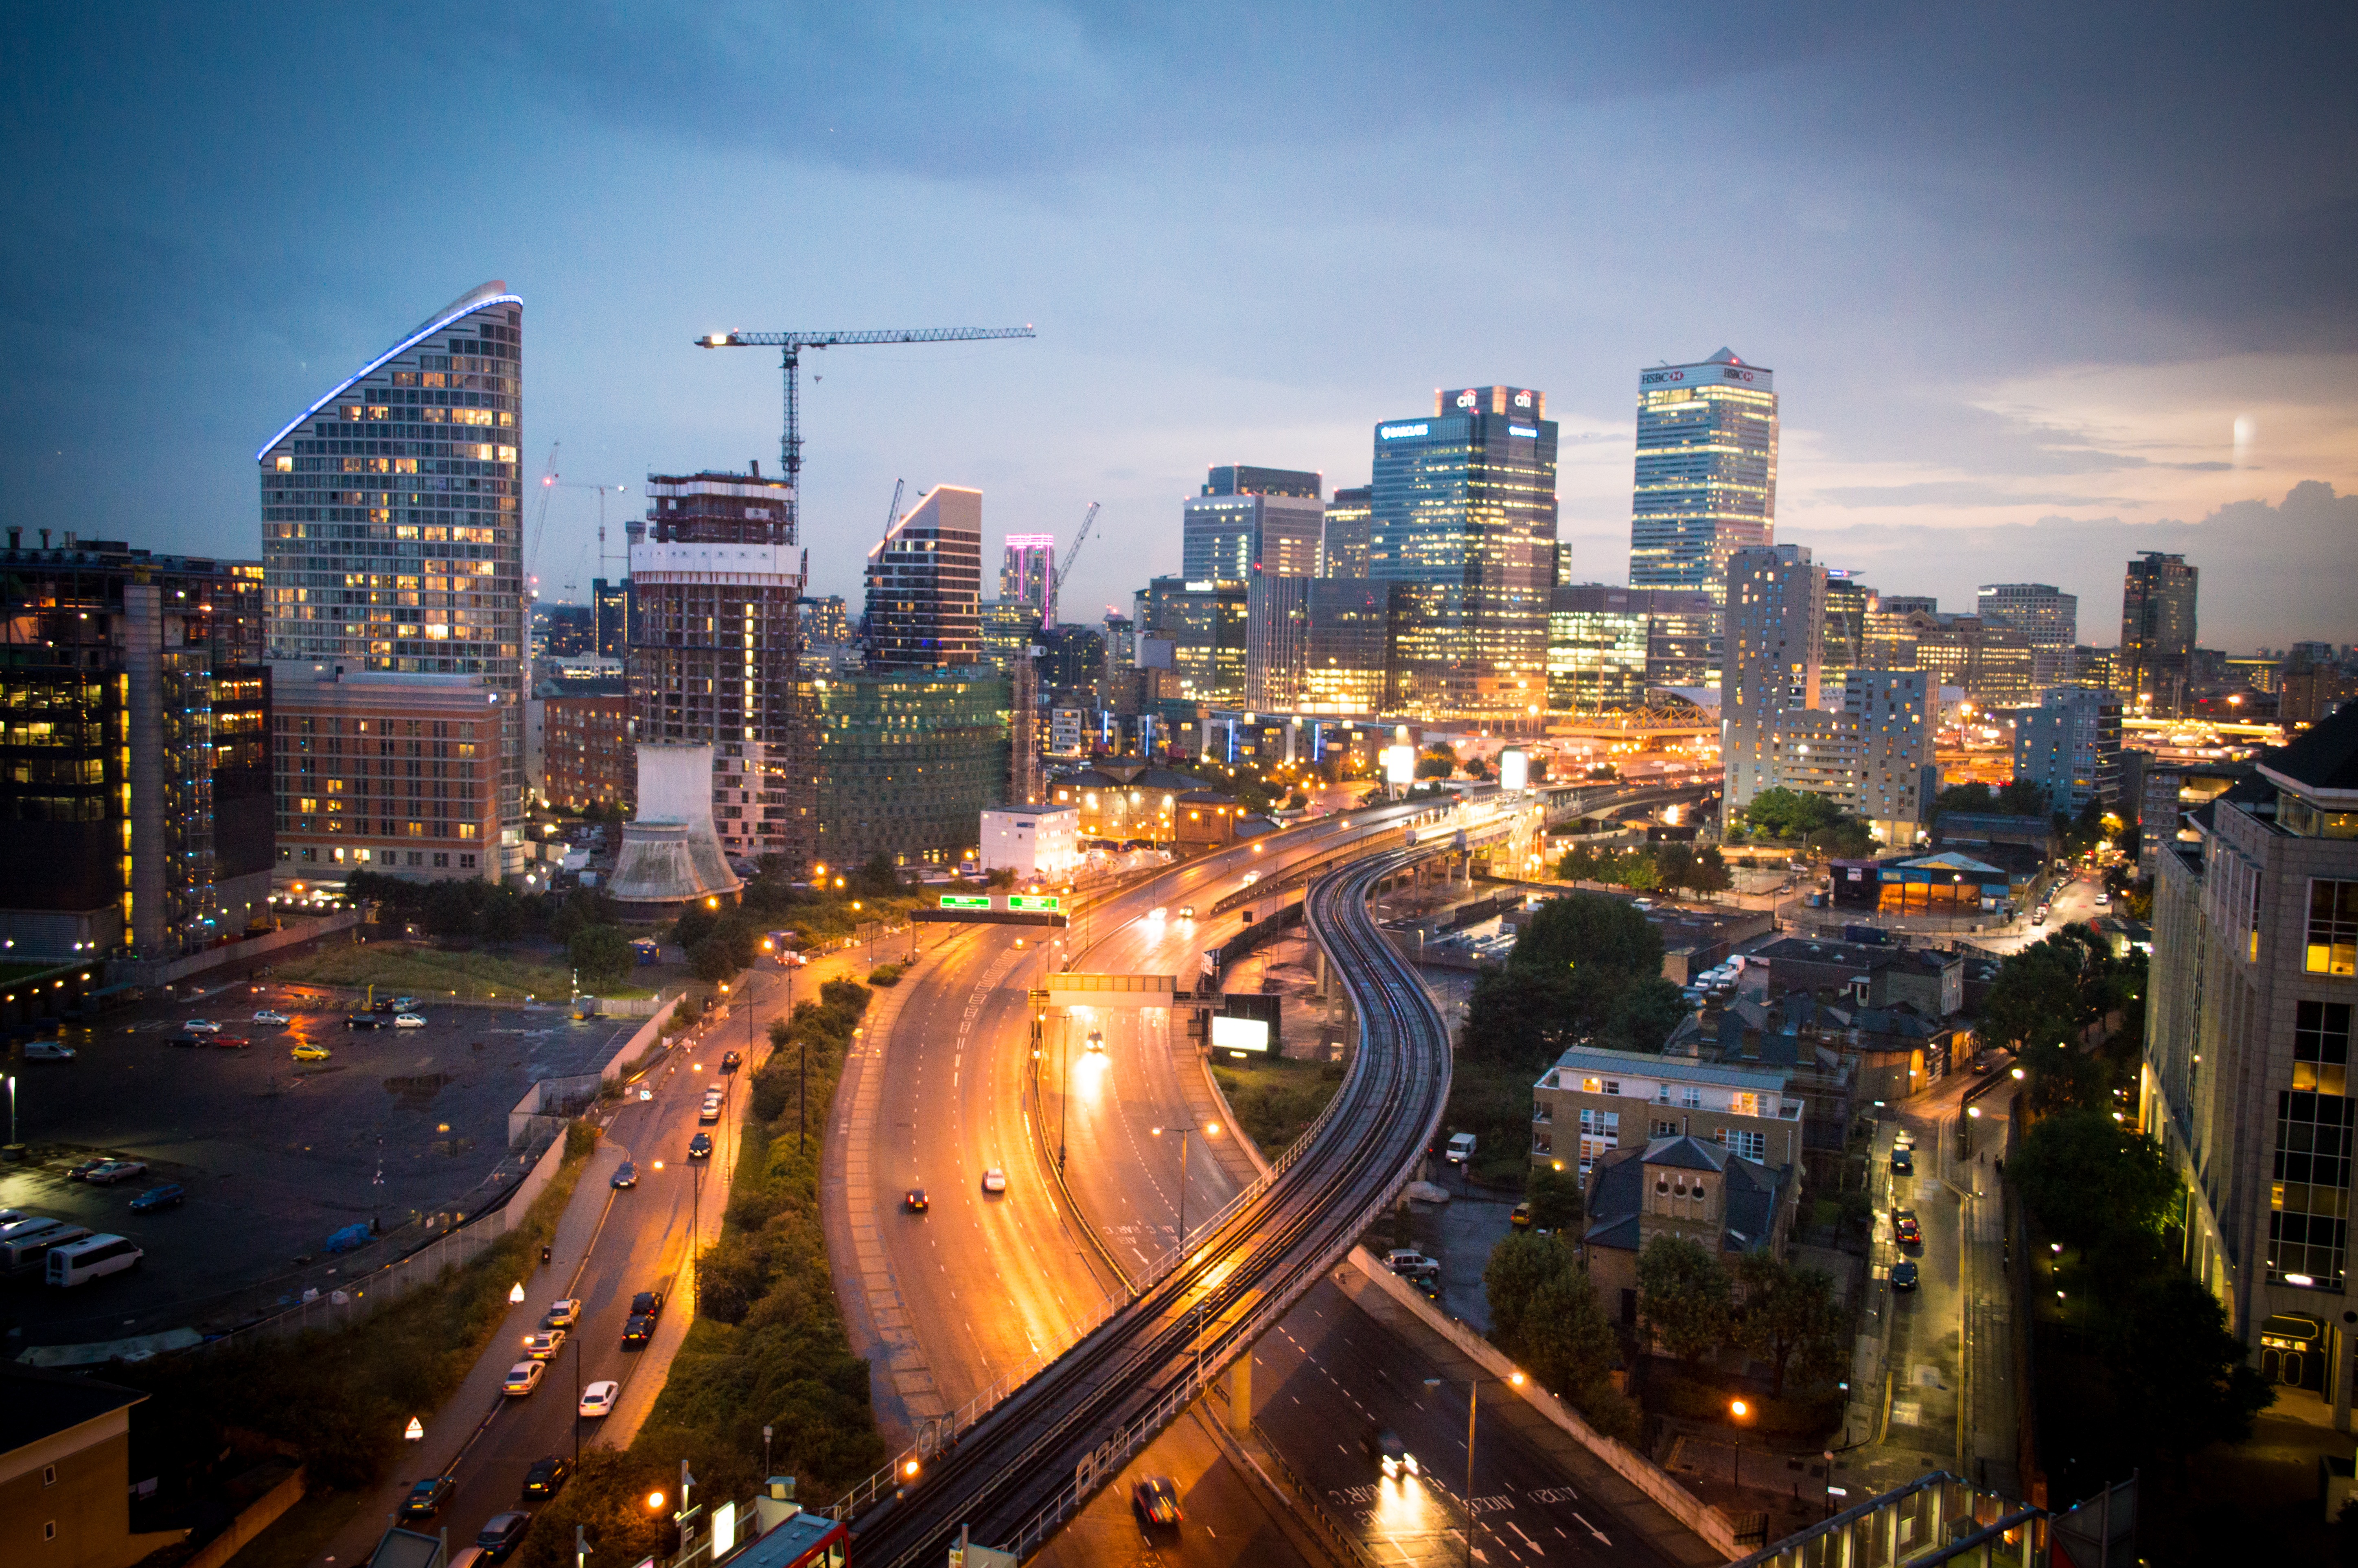
horizon, skyline, traffic, night, photography, city, skyscraper, cityscape, panorama, downtown, dusk, evening, landmark, tower block, streets, lights, metropolis, neighbourhood, aerial photography, high rises, urban area, residential area, human settlement, metropolitan area